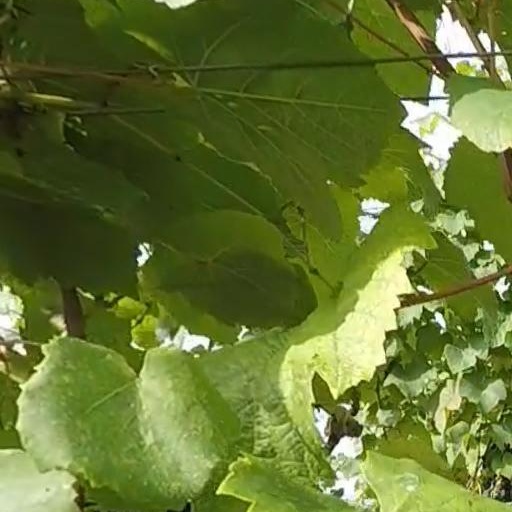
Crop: grape